Aljona Savchenko

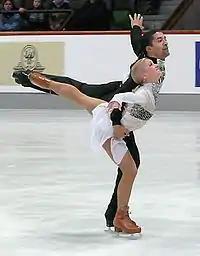
Savchenko and Szolkowy at the 2007 German Championships.

The German Ministry of Interior Affairs continued to put pressure on the German Skating Federation over the Steuer affair. As a result, the pair's coach was denied accreditation for the upcoming competitions but the team challenged this in court and won. However, the pair's refusal to leave their coach cost Szolkowy his place in the German army, which had sponsored his skating. Private sponsors and fans supported the pair.